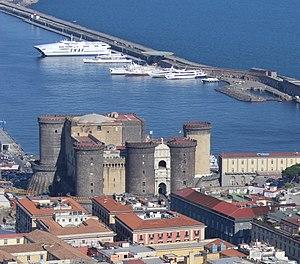
Naples est une ville d'Italie, chef-lieu de la région de Campanie. Elle est la troisième ville d'Italie par sa population et la dix-huitième de l'Union européenne ainsi que respectivement la deuxième et la neuvième en incluant sa banlieue. C'est aussi la deuxième plus grande cité méditerranéenne en Europe, après Barcelone.